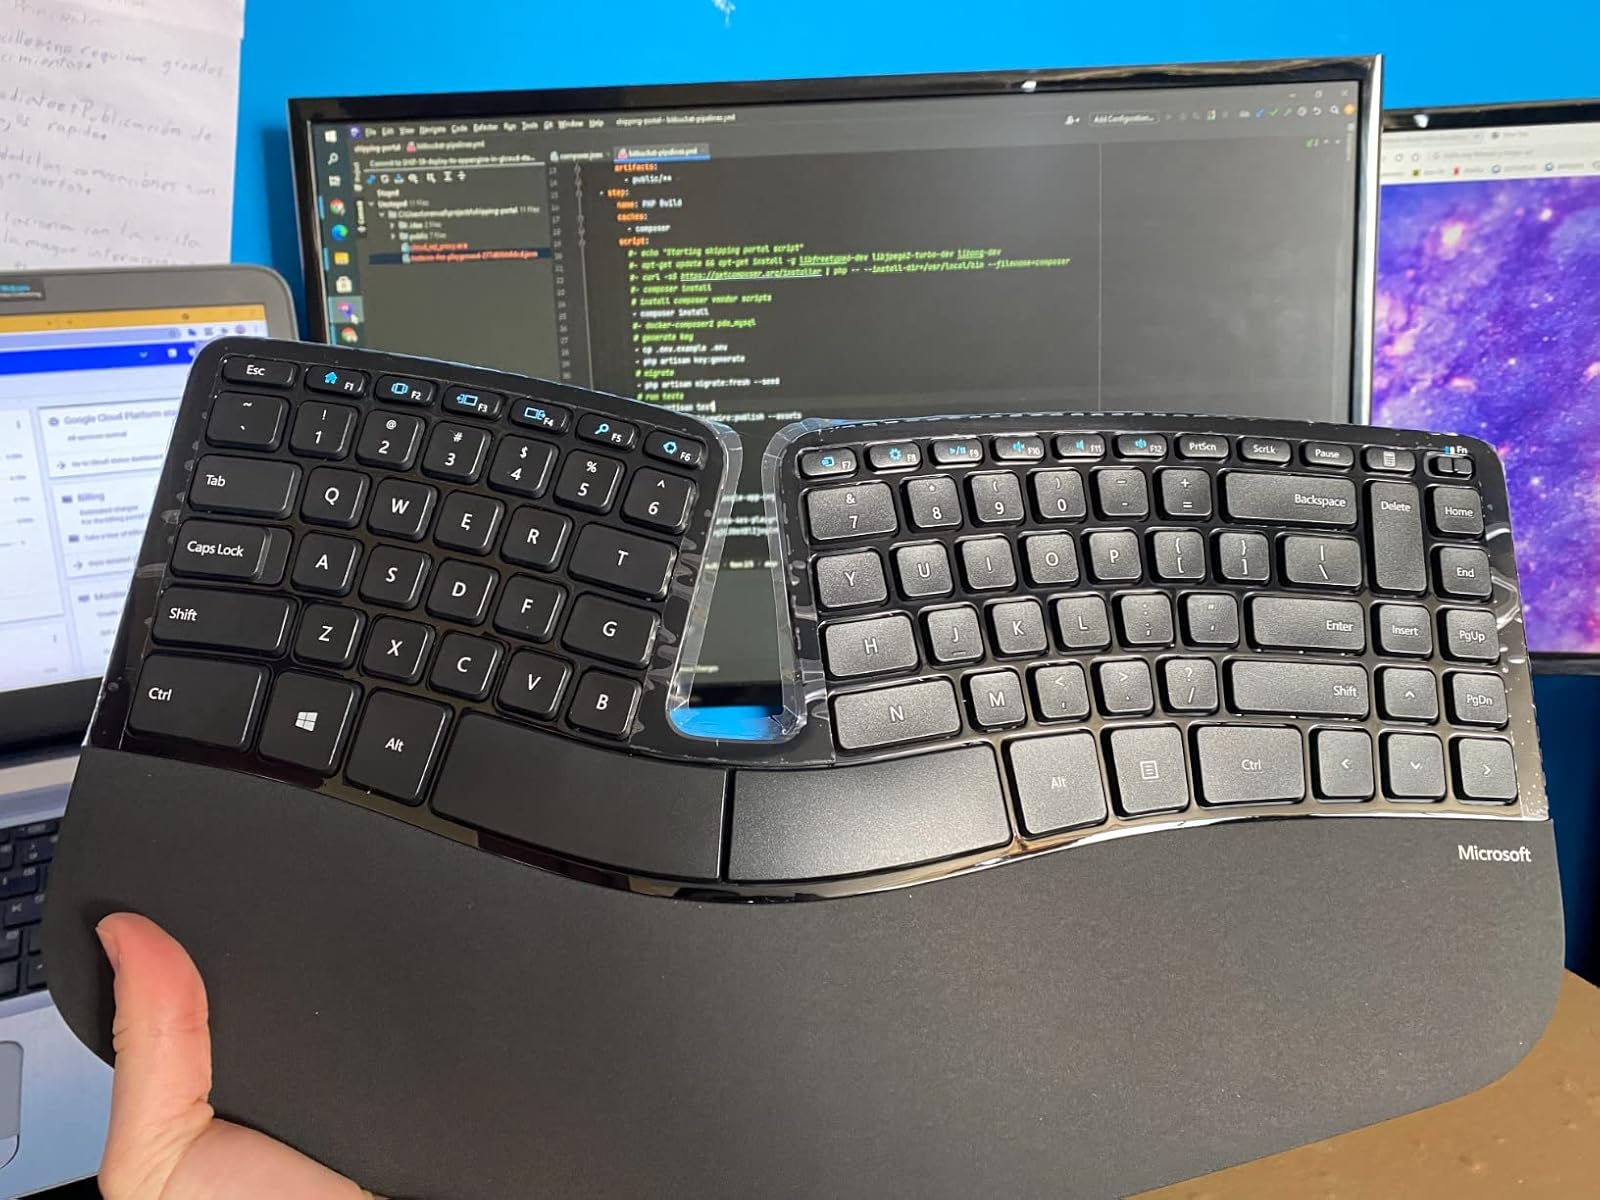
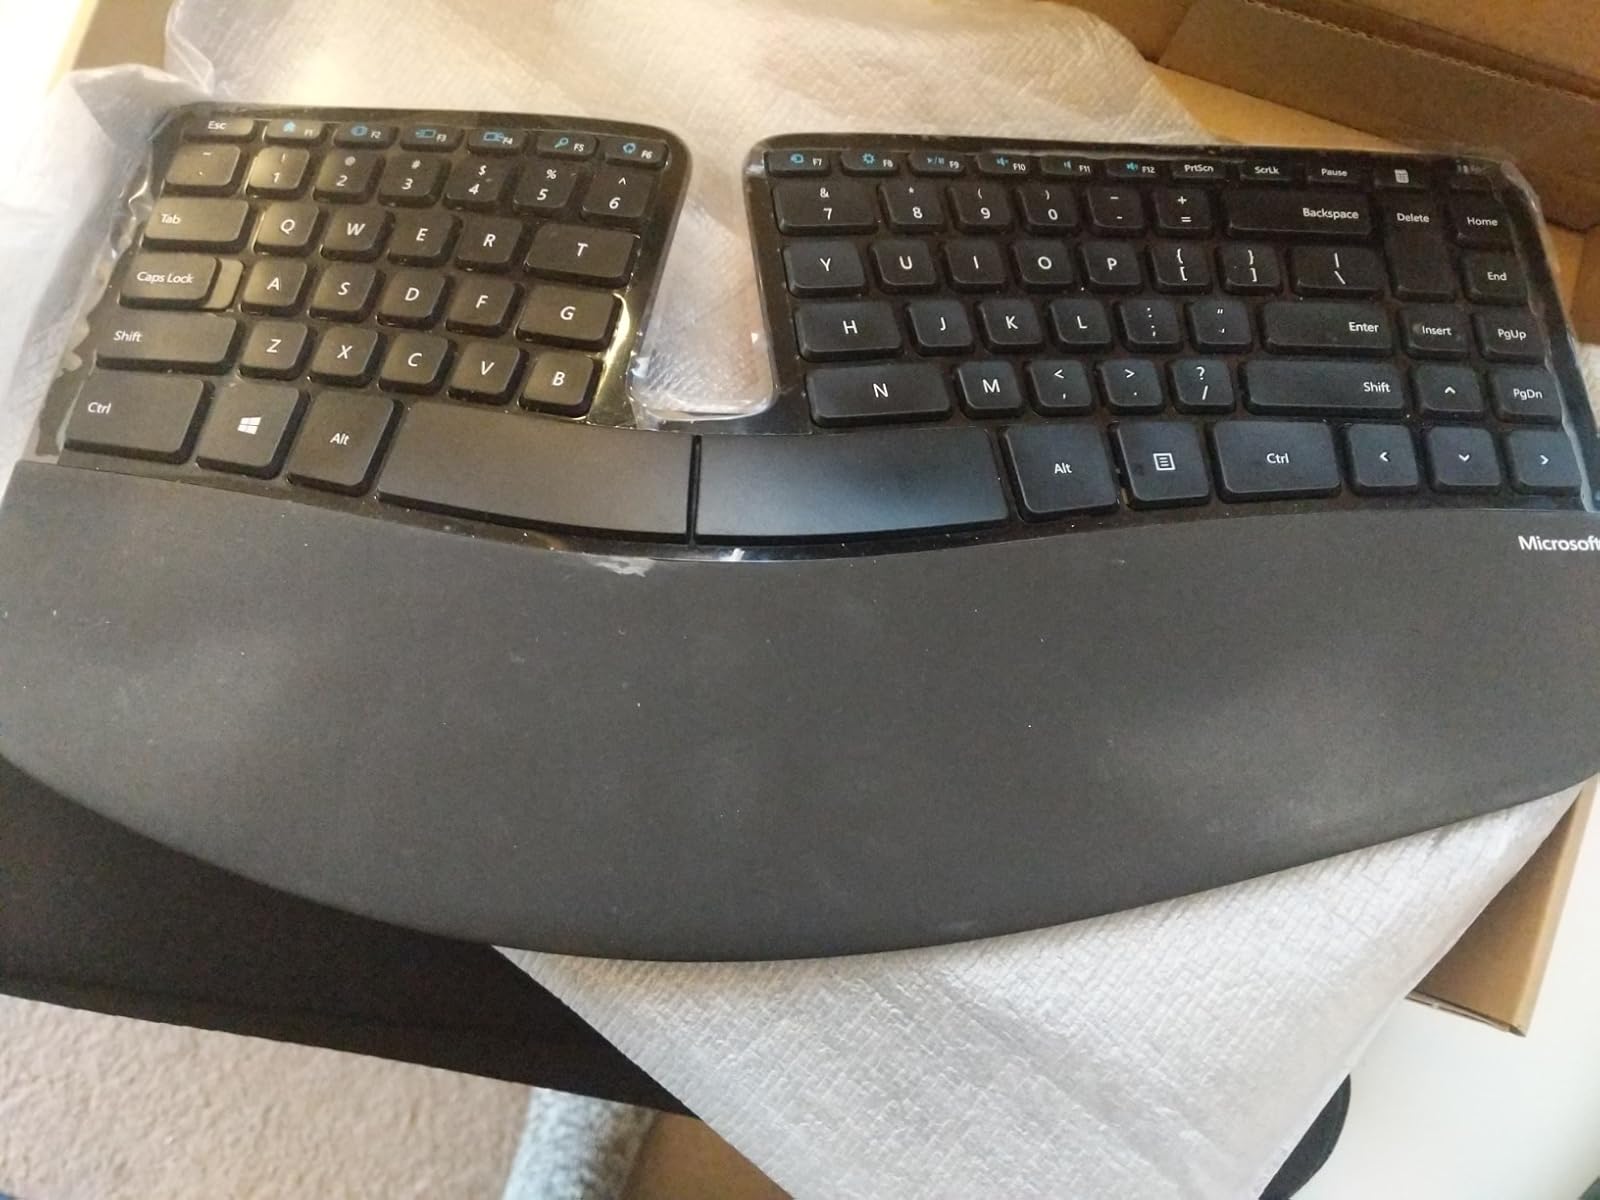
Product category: keyboard
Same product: yes